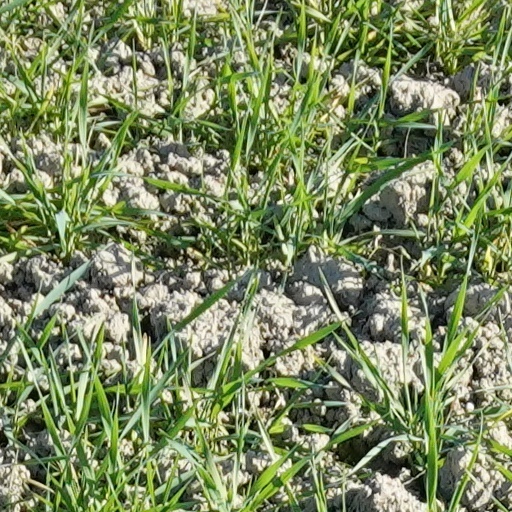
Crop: wheat